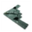
Label: airplane